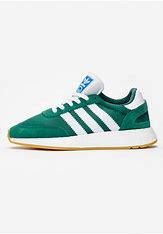
Brand: Adidas
Model: I 5923